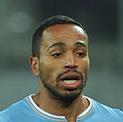
Age: 28